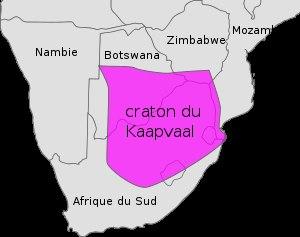
Le Vaalbara était un supercontinent qui a commencé à se former il y a 3,6 Ga et a existé de 3,1 Ga à 2,5 Ga, précédant le continent Ur, à partir duquel s'est formé par la suite le supercontinent Rodinia, puis les continents Laurussia et Gondwana.